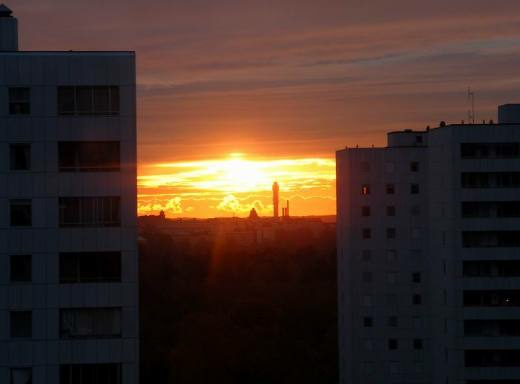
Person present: No